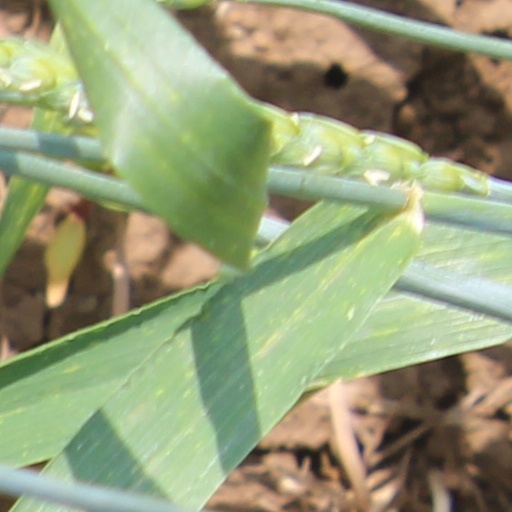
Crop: wheat